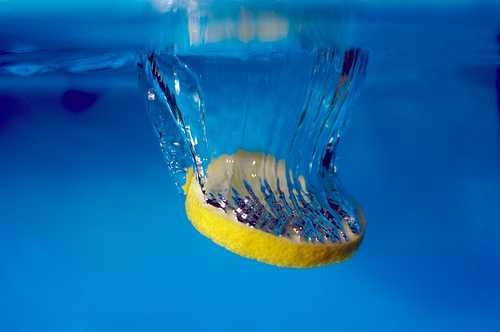
Label: Lemon